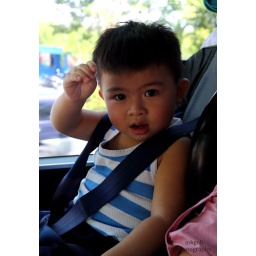
My cute little nephew siiting in the bus while we just reach bali..